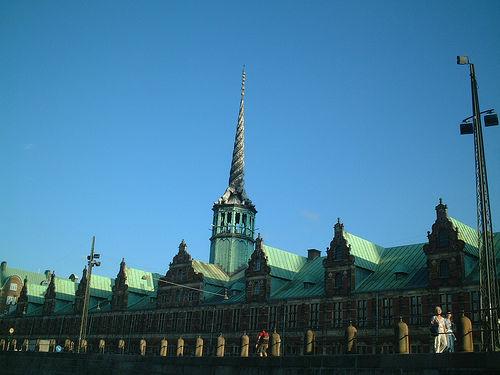
Weather: sun or clear